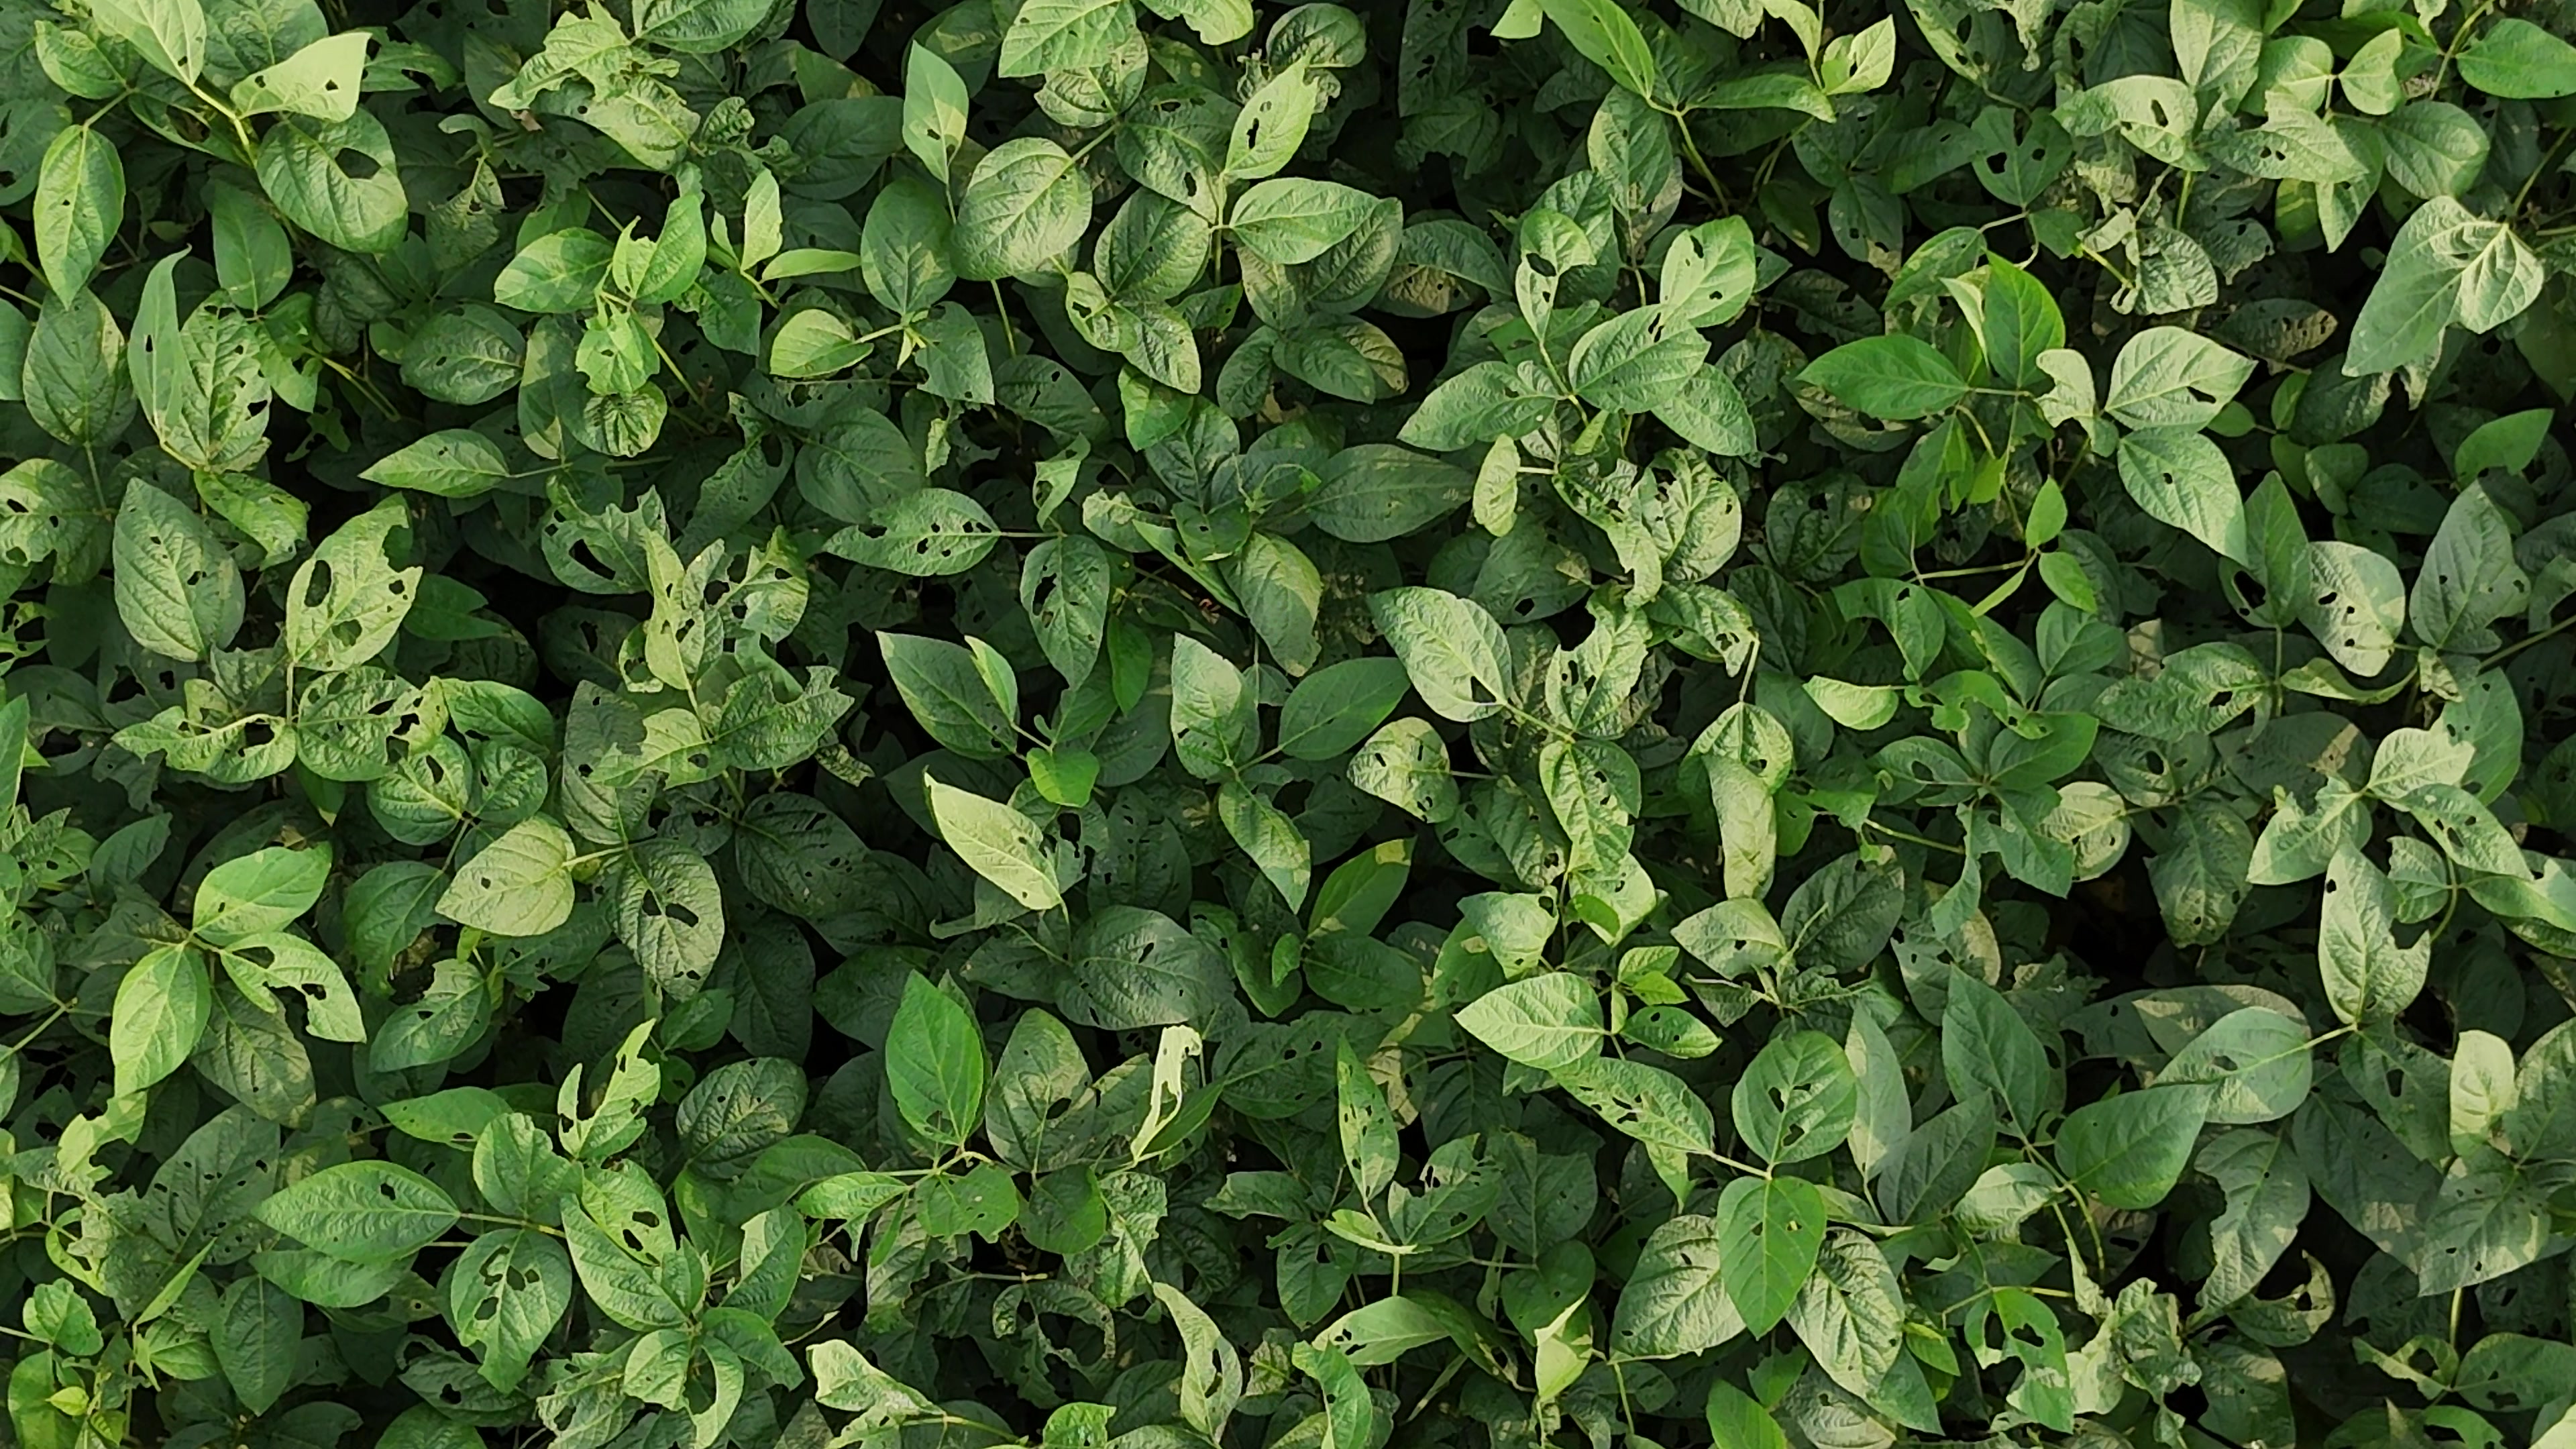
Label: Semilooper_Pest